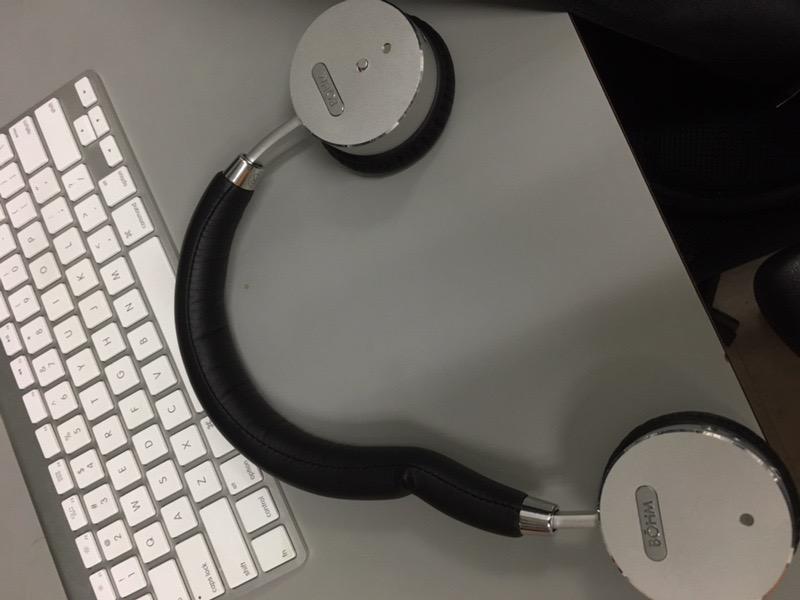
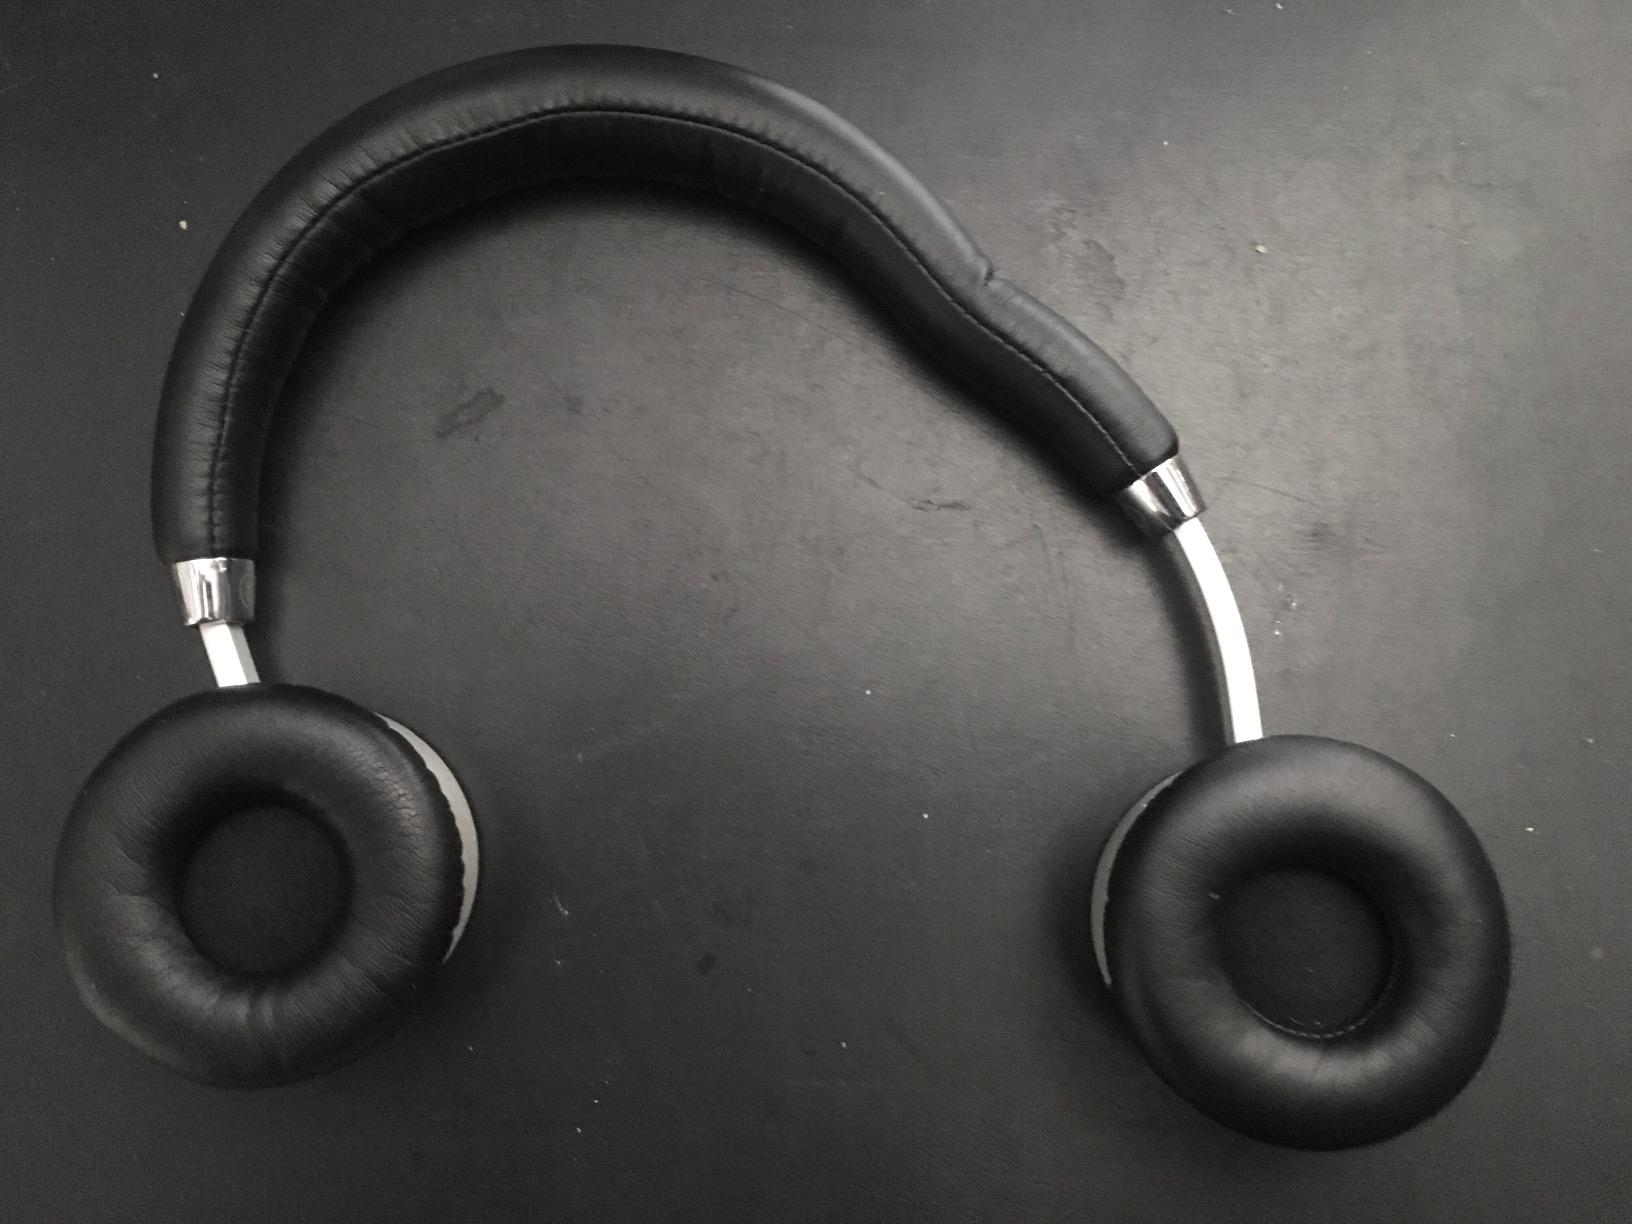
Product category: headphones
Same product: yes